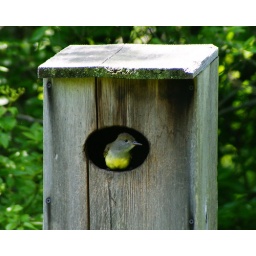
Taken at Great Swamp 6/25/09 building a nest in a wood duck house.